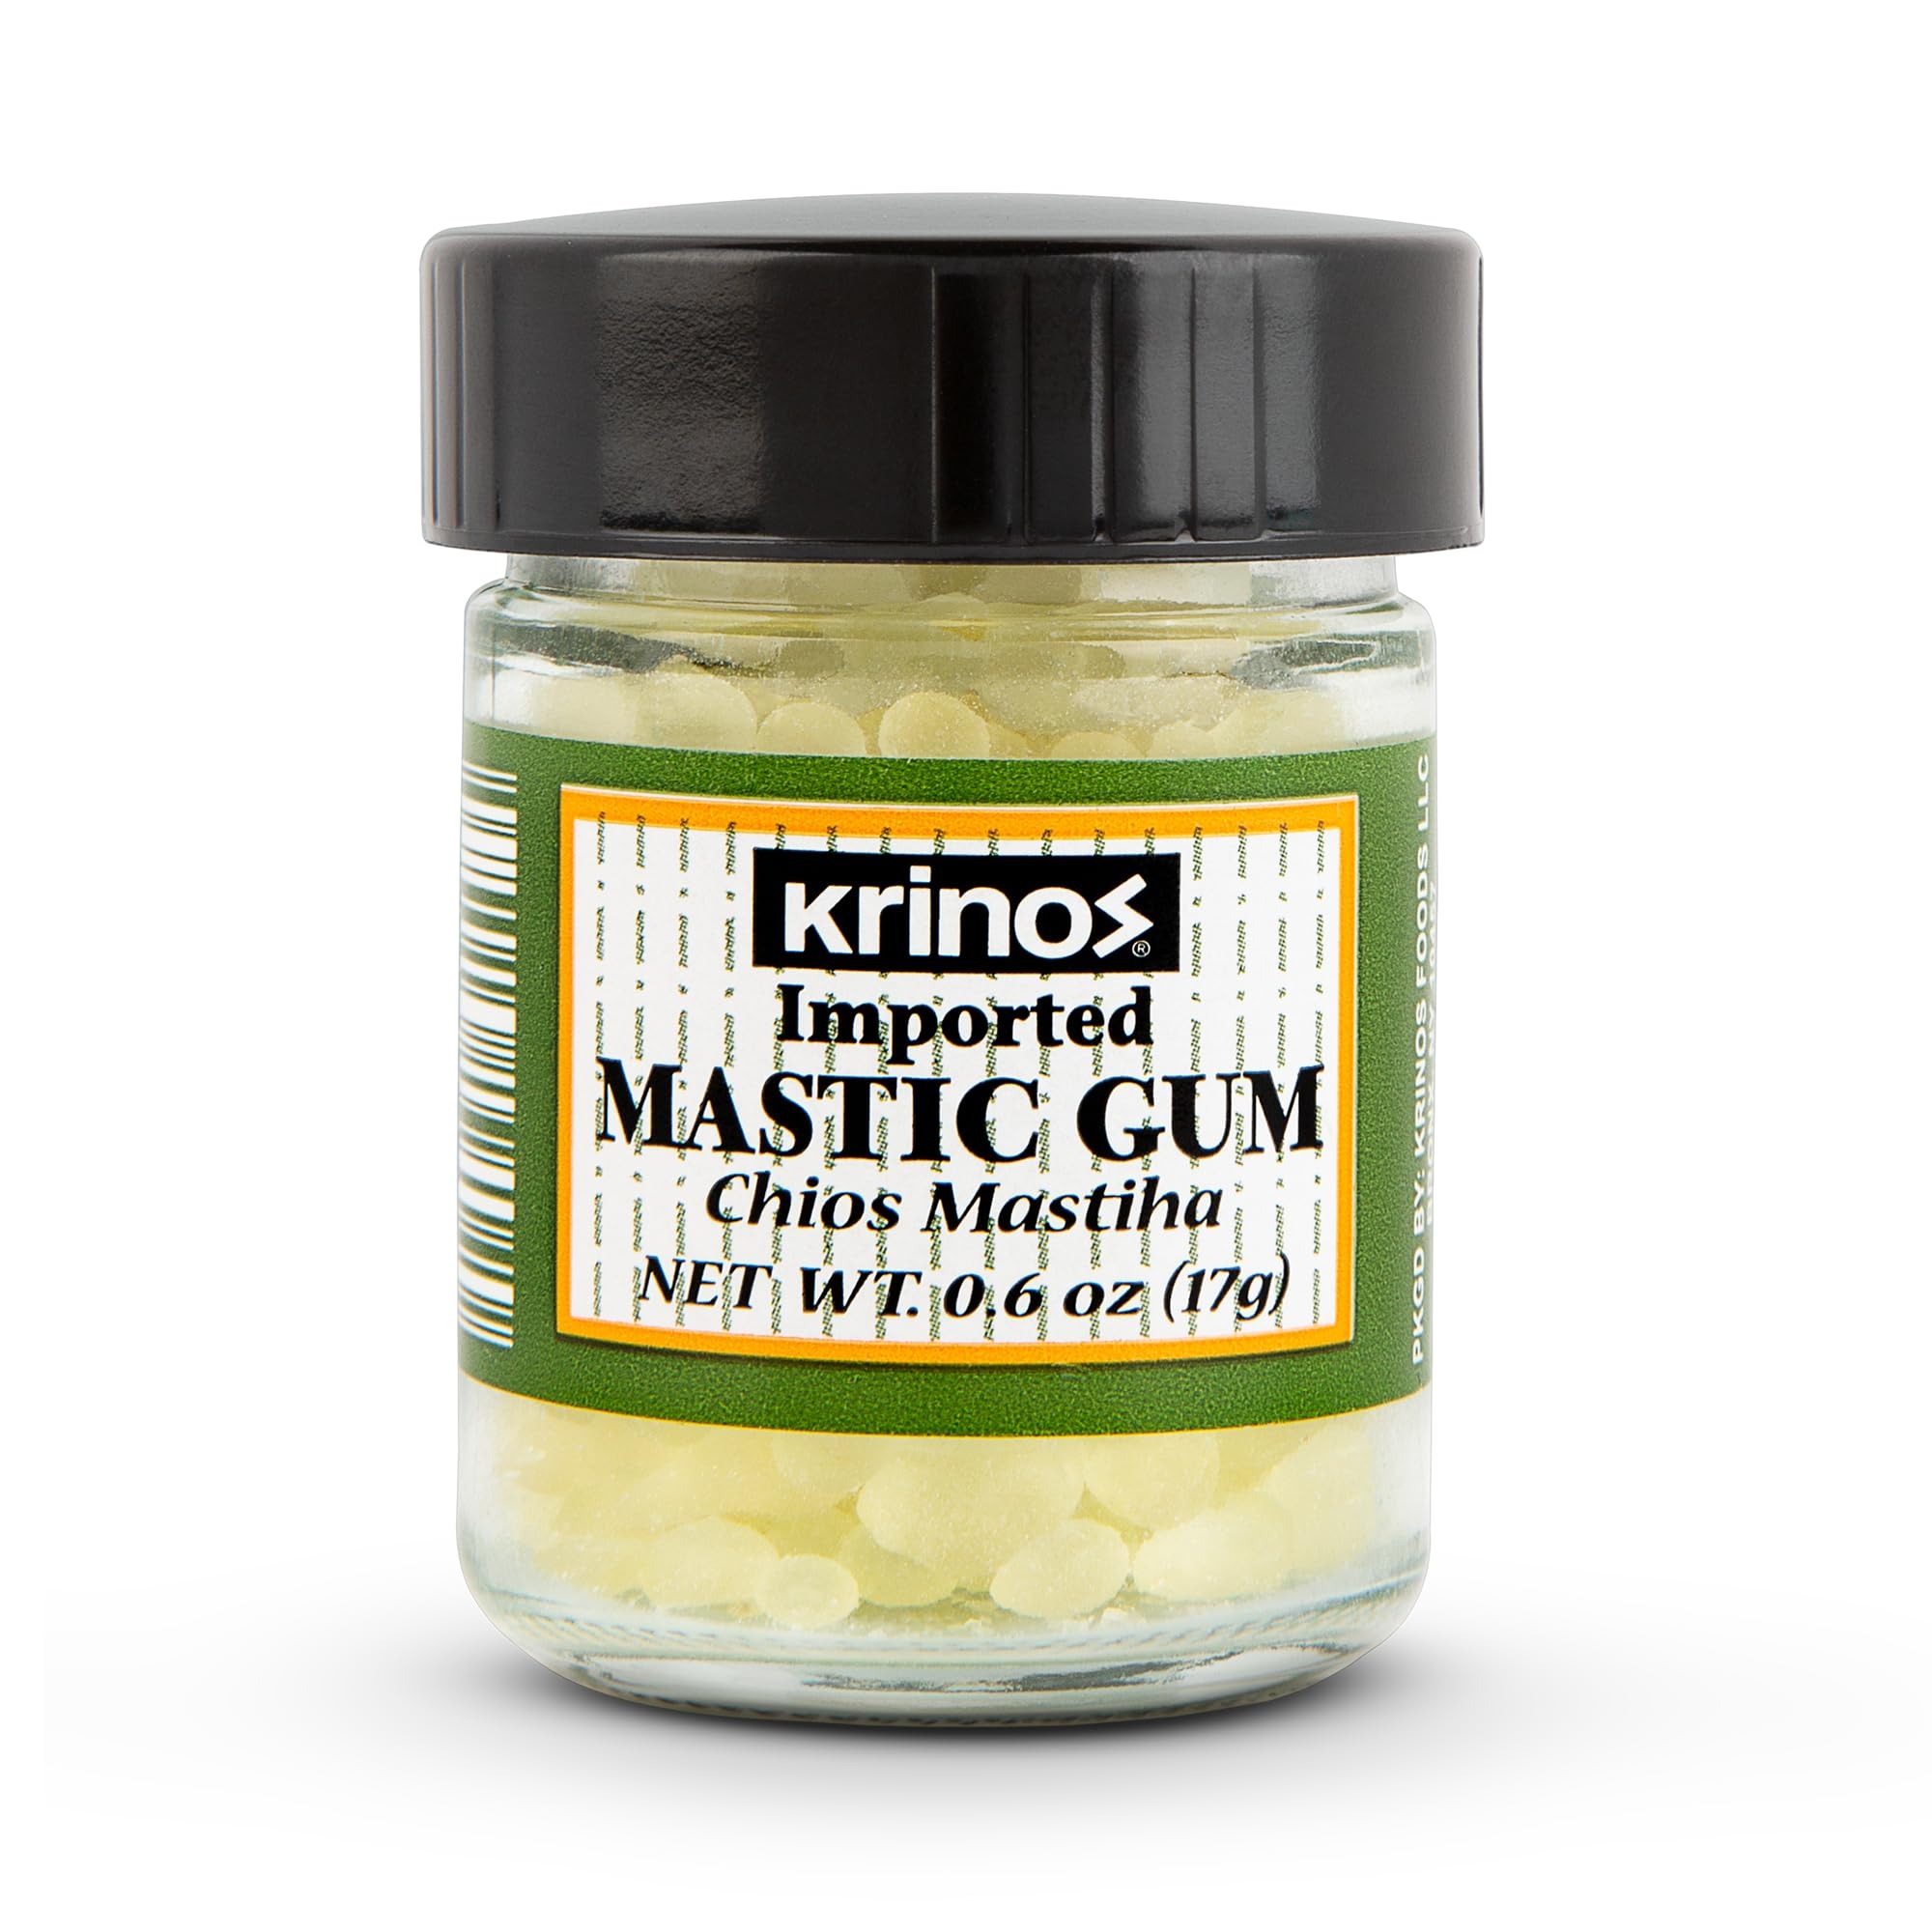
Item Name: Krinos Greek Mastic Gum: Rich History, Piney Flavor, Culinary Treasure | Chios Island PDO Product, 17g jar
Bullet Point 1: Authentic Greek Mastic Gum: Experience the rich history and traditional flavor of genuine Greek mastic gum from Chios, the island dedicated to its cultivation.
Bullet Point 2: Premium Quality: Our mastic gum is a Protected Designation of Origin (PDO) product, ensuring it meets strict quality standards and retains its unique characteristics.
Bullet Point 3: Natural Digestive Support: Discover the potential digestive benefits of mastic gum, long revered for its use in easing indigestion and supporting gut health.
Bullet Point 4: Piney Flavor with Hints of Vanilla: Savor the distinctive flavor of mastic gum, with its delightful pine taste complemented by subtle notes of vanilla.
Bullet Point 5: Versatile Culinary Ingredient: Elevate your recipes with mastic gum's irreplaceable touch, ideal for Greek, Turkish, and Middle Eastern desserts, pastries, and ice creams.
Product Description: Authentic Greek Mastic Gum - A Culinary Treasure with a Rich History Discover the true essence of Greece with our authentic Greek Mastic Gum, a centuries-old culinary and medicinal treasure derived from the resinous drops of the Mastic Tree. Proudly hailing from the Greek island of Chios, our mastic gum is a Protected Designation of Origin (PDO) product, a testament to its exceptional quality and undeniable ties to its unique geographical origin. Distinctive Piney Flavor and Versatile Culinary Applications Prepare to be enchanted by the enchanting pine flavor of our mastic gum, tinged with delightful hints of vanilla. It brings a unique taste profile to your recipes, making it an irreplaceable ingredient in many classic Greek, Turkish, and Middle Eastern desserts, pastries, and ice creams. From the renowned Greek Easter Bread, Tsoureki, to the indulgent Kaimaki ice cream, mastic gum adds a delightful twist to your culinary creations.
Value: 0.6
Unit: Ounce

Price: 14.99